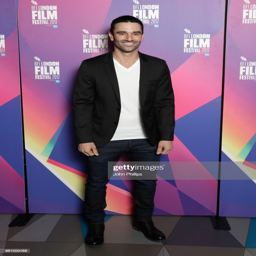
actor attends a screening for during festival .